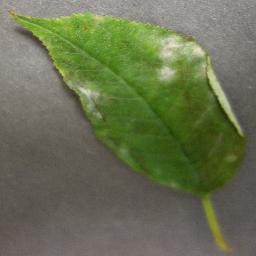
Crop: cherry
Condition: (including_sour)_powdery_mildew